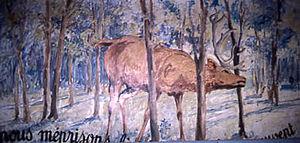
Le Cerf se voyant dans l'eau est la neuvième fable du livre VI de Jean de La Fontaine situé dans le premier recueil des Fables de La Fontaine, édité pour la première fois en 1668.